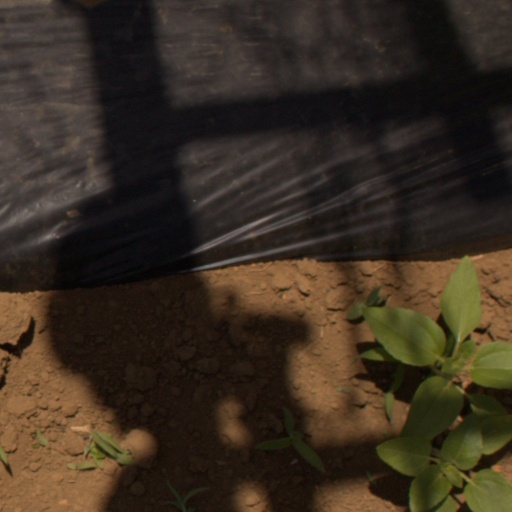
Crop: Jerusalem artichoke